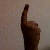
The image shows a hand gesture representing the number 1 in Indian Sign Language.